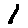
Label: 1